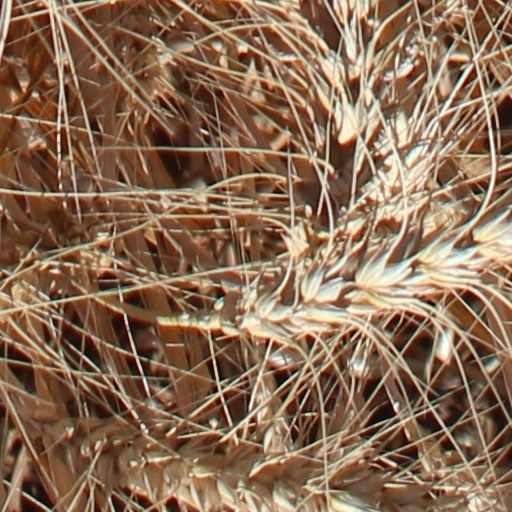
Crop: wheat